Neglected tropical diseases

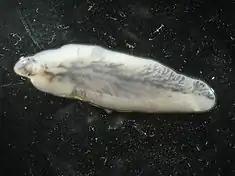

African trypanosomiasis (African sleeping sickness) is a somewhat rare protozoal disease, with fewer than 10,000 cases currently. Human African trypanosomiasis is vector-borne and spreads through the bite of the tsetse fly. The most common symptoms are fever, headache, lymphadenopathy, sleeping disturbances, personality changes, cognitive decline, and coma. The disease is always fatal if untreated. The current forms of treatment are highly toxic and ineffective, as resistance is spreading. It is diagnosed through an inexpensive serological test.